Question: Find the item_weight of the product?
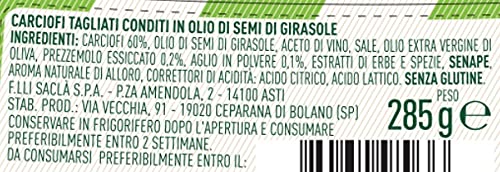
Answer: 285.0 gram